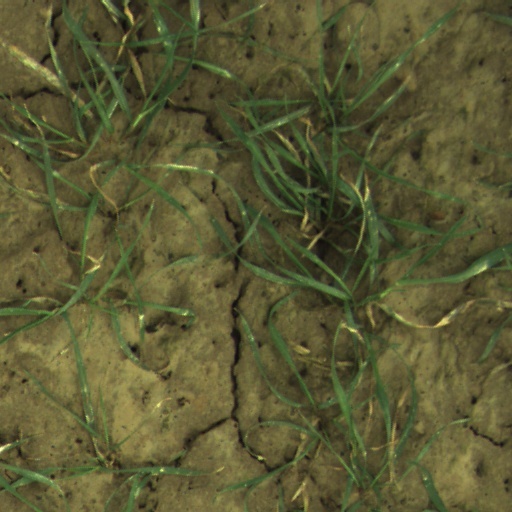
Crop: wheat